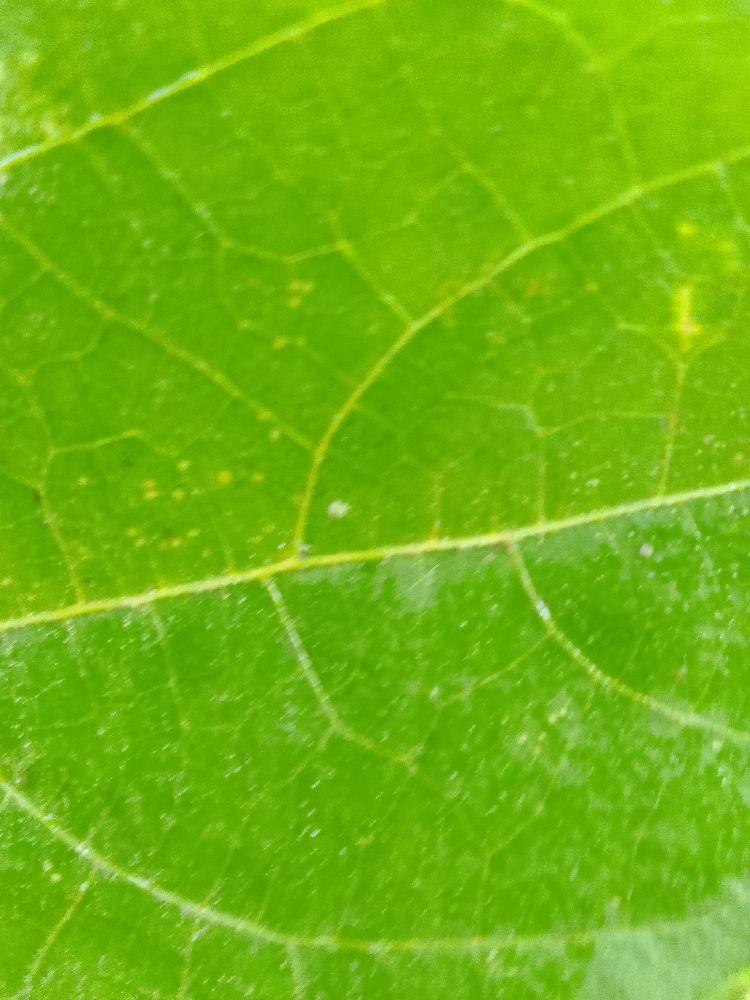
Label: healthy